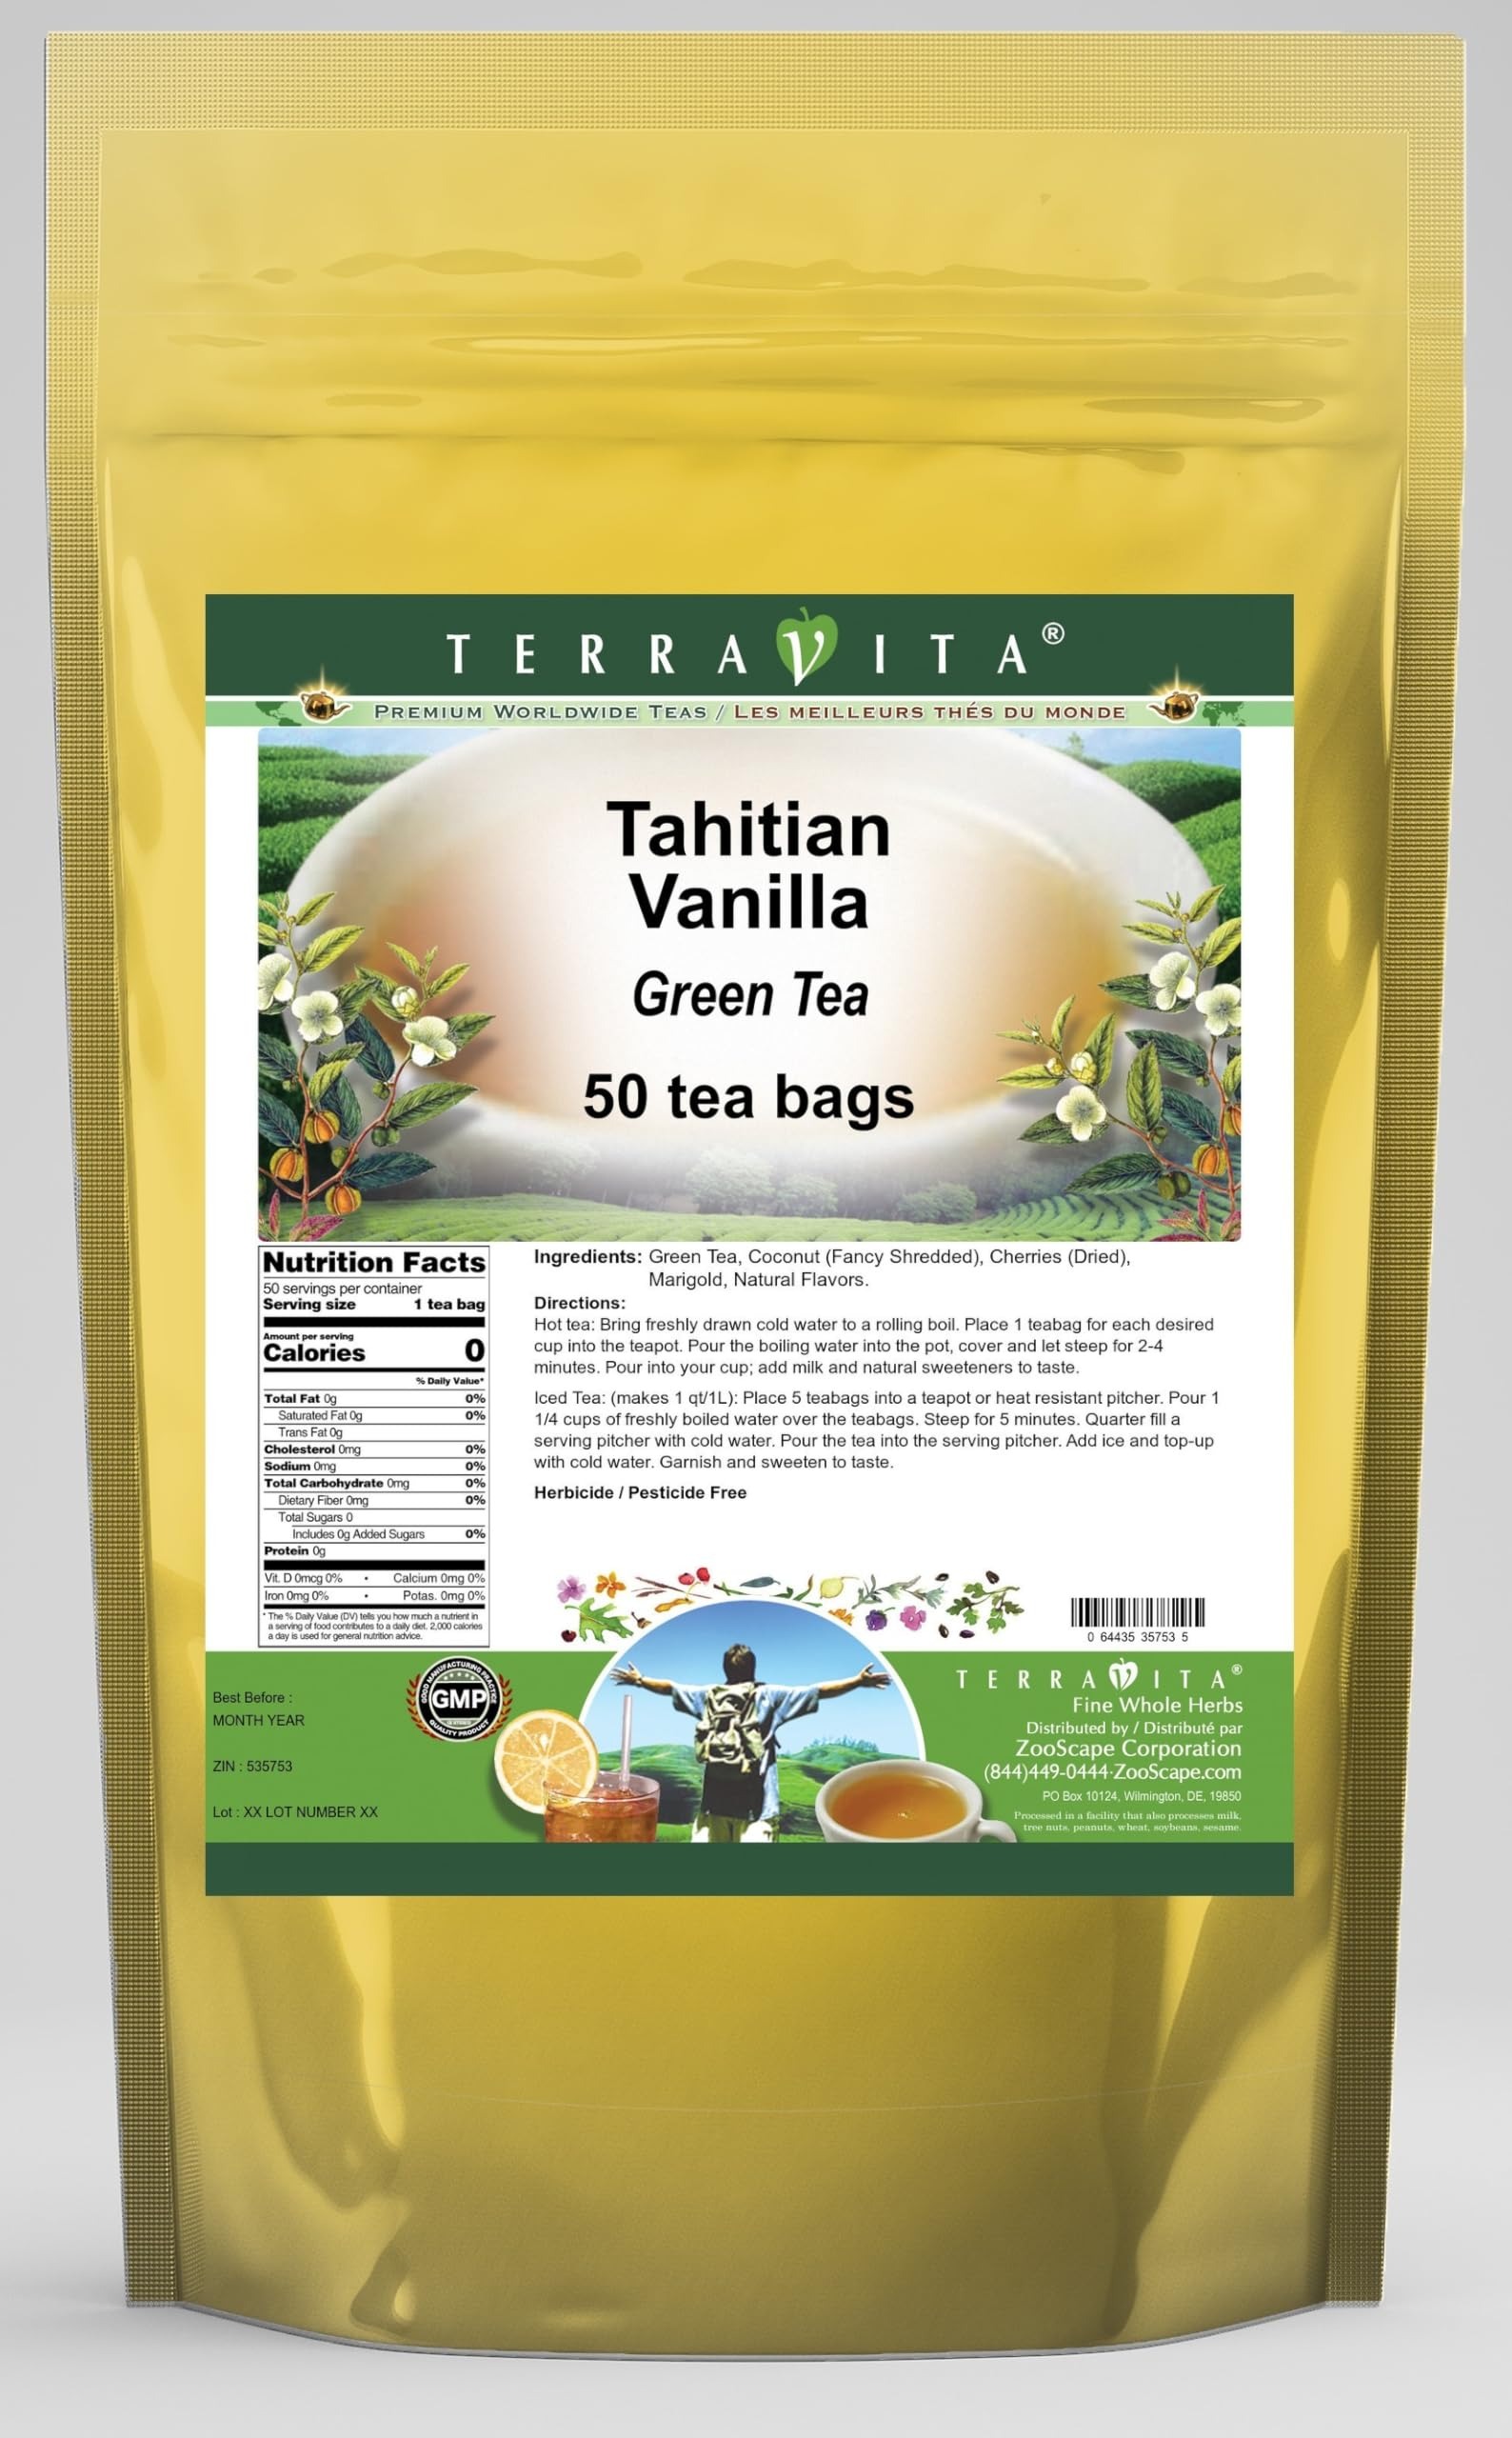
Item Name: Tahitian Vanilla Green Tea (50 tea bags, ZIN: 535753) - 2 Pack
Bullet Point 1: Our Tahitian Vanilla Green Tea is a scrumptuous flavored Green tea with Coconut, Cherries and Marigold that will refresh you with its terrific taste! You will enjoy the Tahitian Vanilla aroma and flavor again and again! - Ingredients: Green tea, Coconut, Cherries, Marigold and Natural Tahitian Vanilla Flavor.
Bullet Point 2: No fillers.
Bullet Point 3: Manufacturer: TerraVita
Bullet Point 4: Size: 50 tea bags
Bullet Point 5: Green Tea Bags - Packed in a convenient upright pouch!
Product Description: Our Tahitian Vanilla Green Tea is a scrumptuous flavored Green tea with Coconut, Cherries and Marigold that will refresh you with its terrific taste! You will enjoy the Tahitian Vanilla aroma and flavor again and again! - Ingredients: Green tea, Coconut, Cherries, Marigold and Natural Tahitian Vanilla Flavor. - Hot tea brewing method: Bring freshly drawn cold water to a rolling boil. Place 1 teabag for each desired cup into the teapot. Pour the boiling water into the pot, cover and let steep for 2-4 minutes. Pour into your cup; add milk and natural sweeteners to taste. - Iced tea brewing method: (to make 1 liter/quart): Place 5 teabags into a teapot or heat resistant pitcher. Pour 1 1/4 cups of freshly boiled water over the teabags. Steep for 5 minutes. Quarter fill a serving pitcher with cold water. Pour the tea into the serving pitcher. Add ice and top-up with cold water. Garnish and sweeten to taste. - TerraVita is an exclusive line of premium-quality, natural source products that use only the finest, purest and most potent ingredients found around the world. TerraVita is hallmarked by the highest possible standards of purity, potency, stability and freshness. All of our products are prepared with the highest elements of quality control, from raw materials through the entire manufacturing process, up to and including the moment that the bottles or bags are sealed for freshness and shipped out to you. Our highest possible standards are certified by independent laboratories and backed by our personal guarantee. - TerraVita exists to meet and ensure your family's health and wellness without the harmful effects of chemicals and health products. We strive to make all of our products affordable and reliable and are constantly searching the market to maintain our affordabil
Value: 100.0
Unit: Count

Price: 38.92